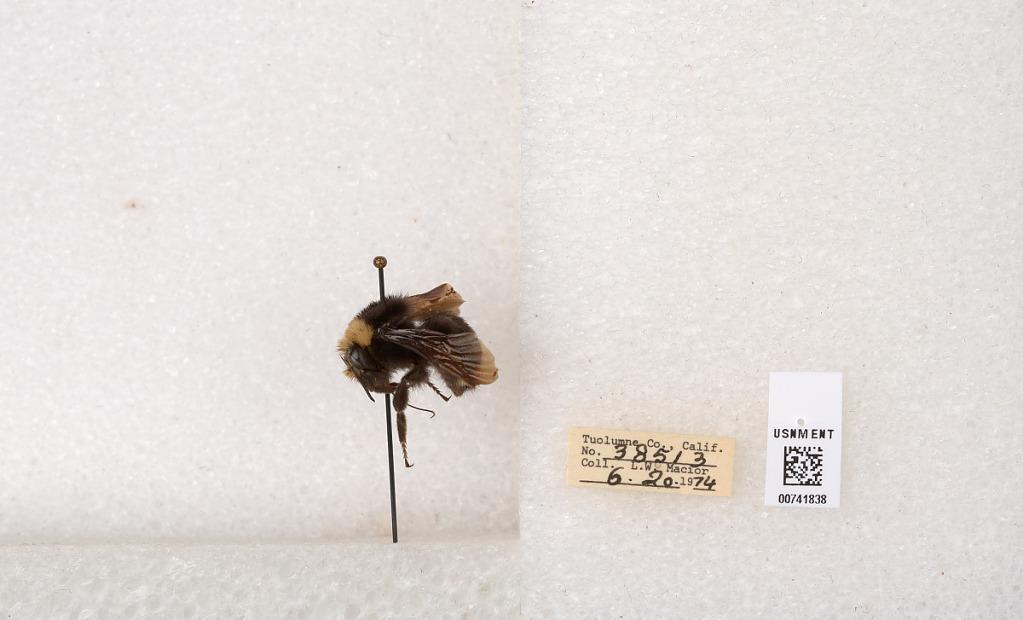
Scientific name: Bombus (Pyrobombus) vosnesenskii Radoszkowski
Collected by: L. Macior
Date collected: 1974-6-20
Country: United States
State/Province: California
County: Tuolumne
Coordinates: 37.9712, -120.228